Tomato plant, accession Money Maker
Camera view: bottom (45 deg); turntable rotation: 210 degrees
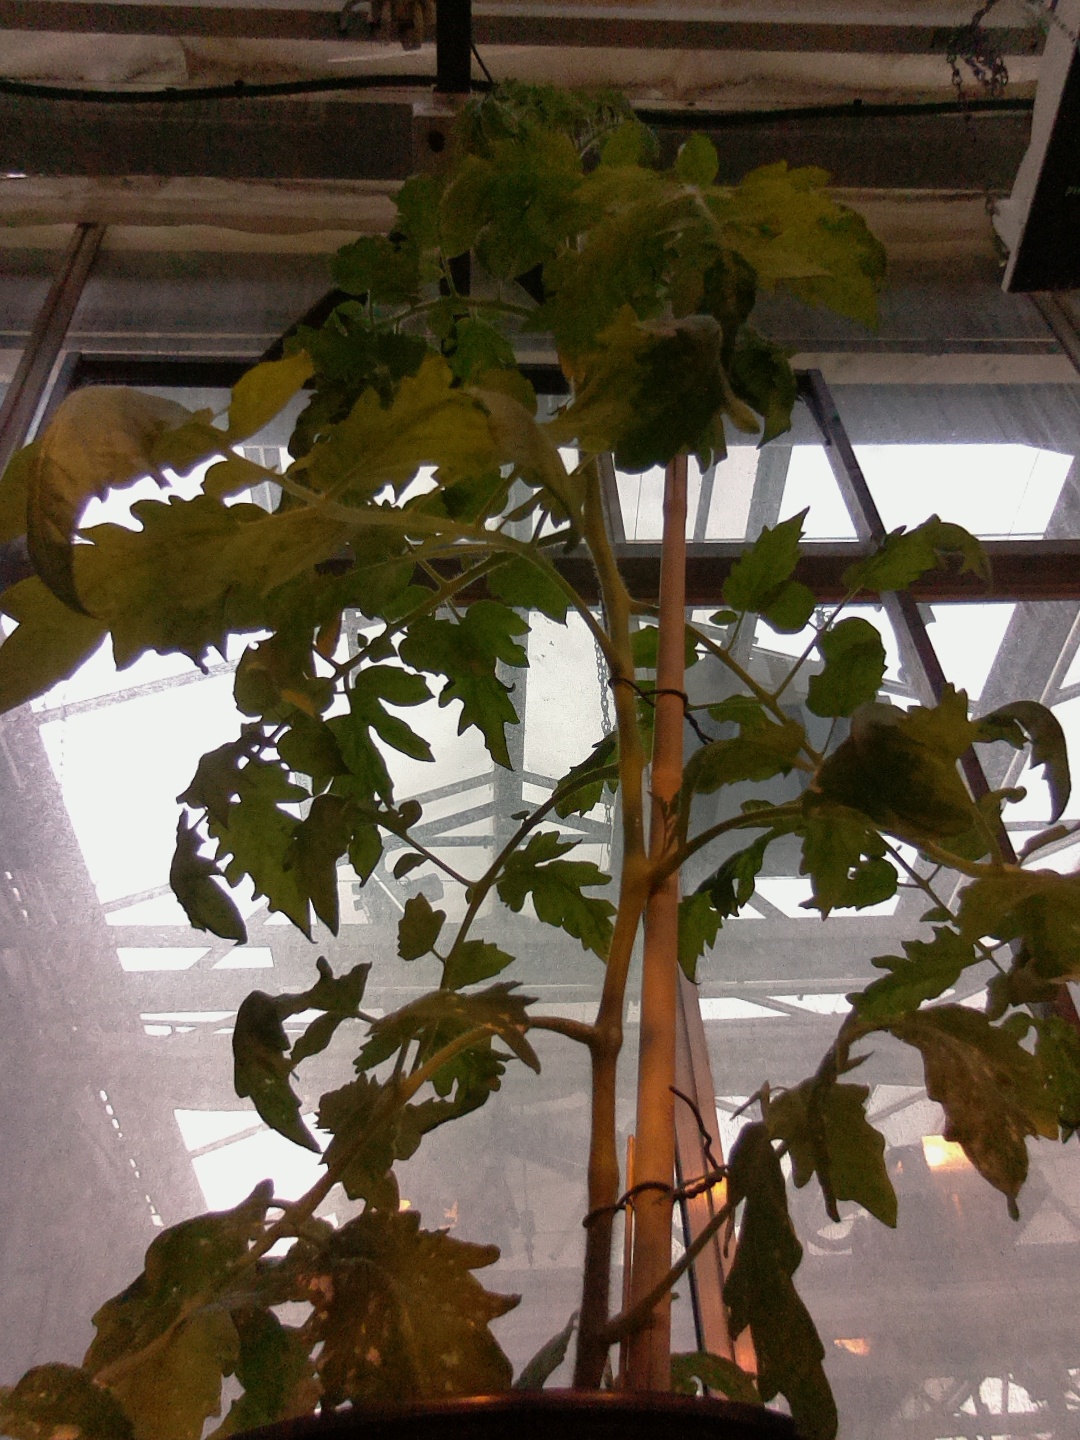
BBCH growth stage 64: 40%-50% of flowers open